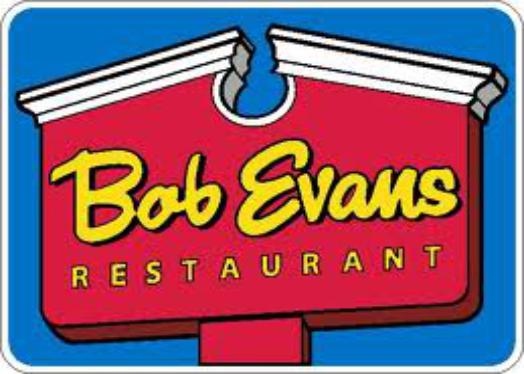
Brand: Bob Evans Restaurants
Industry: Clothes